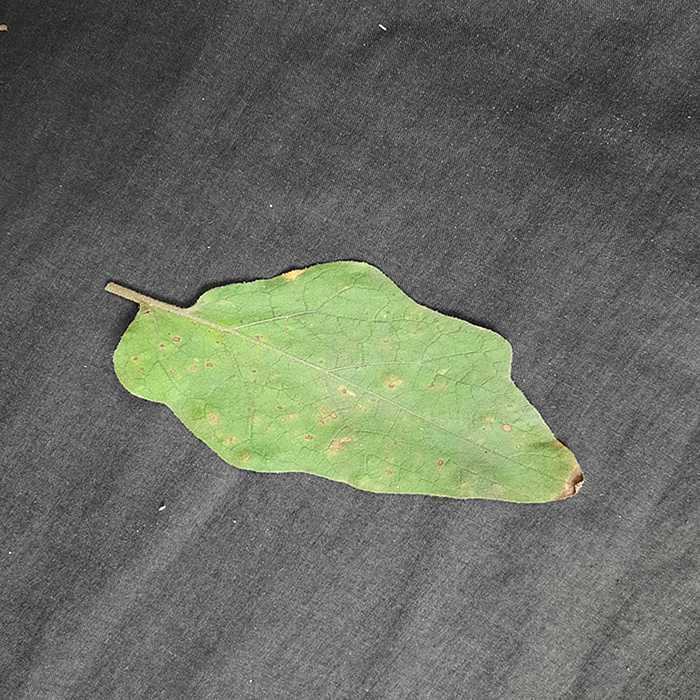
Plant: Eggplant
Label: Eggplant Cercopora leaf spot